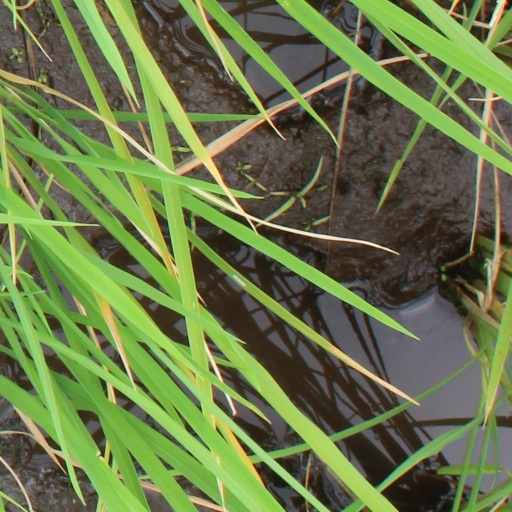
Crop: rice